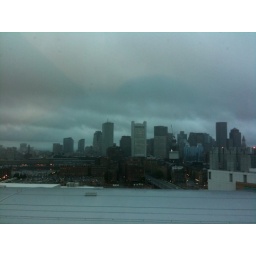
There hasn't been a sighting of blue sky since I arrived in Boston